Katoaga

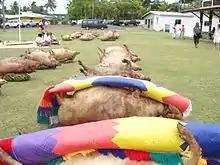
Pigs and banigs lined up in front of the Uvea royal palace in "Matā'utu" during a "katoaga" in Wallis in 2008

The kātoaga is a customary festival in Wallis and Futuna, a French overseas collectivity in Oceania with a Polynesian culture. During this ceremony, goods are exchanged, such as pigs, baskets of vegetables (yams and taro), banigs, tapa or envelopes filled with banknotes. It takes place on the occasion of religious festivals, political events (enthronement of a sovereign, national holiday...) or private events (wedding, communion, funeral). Of ancient origin and present in many Polynesian societies, the "katoaga" obeys a strict ritual and protocol that has changed little since the Christianization of Wallis and Futuna in the 19th century. It begins with a Catholic mass, is followed by a meal, a kava ceremony and dances performed by the villagers, before the food brought by the inhabitants is redistributed to the dignitaries and the population, each gift being allocated according to the rank of the person for whom it is intended. Speeches, poems and stories from the oral tradition are recited by the participating dignitaries. These major customary celebrations mobilize several villages or districts, and require several weeks or even months of preparation.